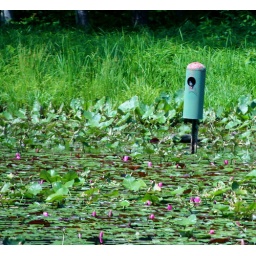
duck box in lilies